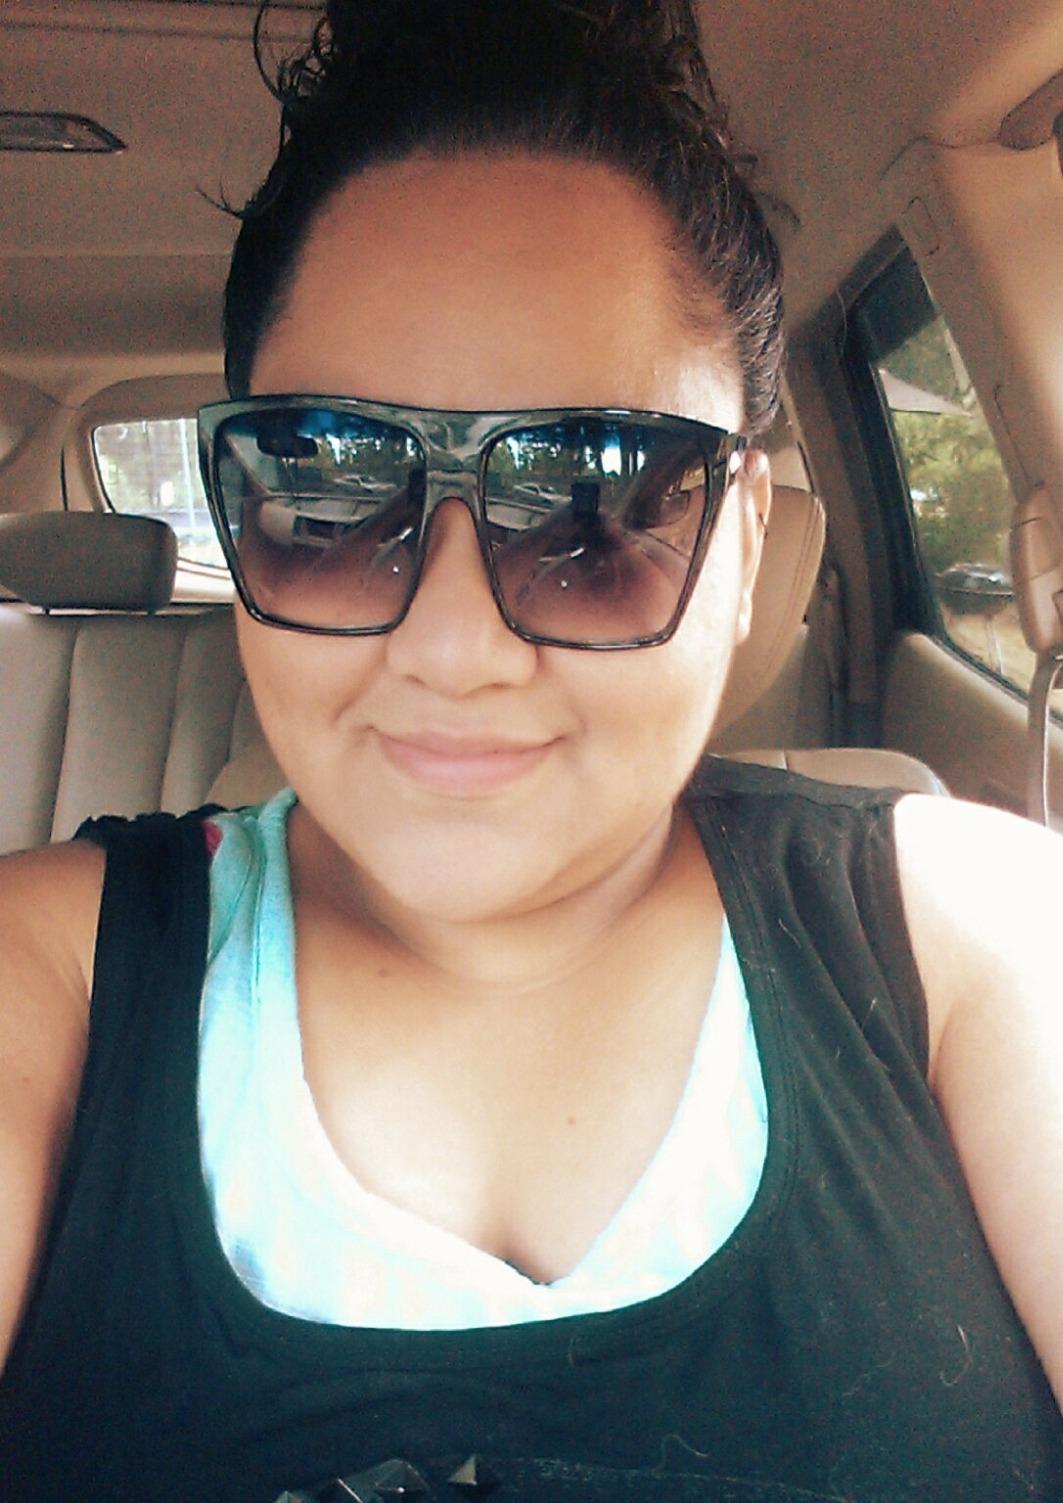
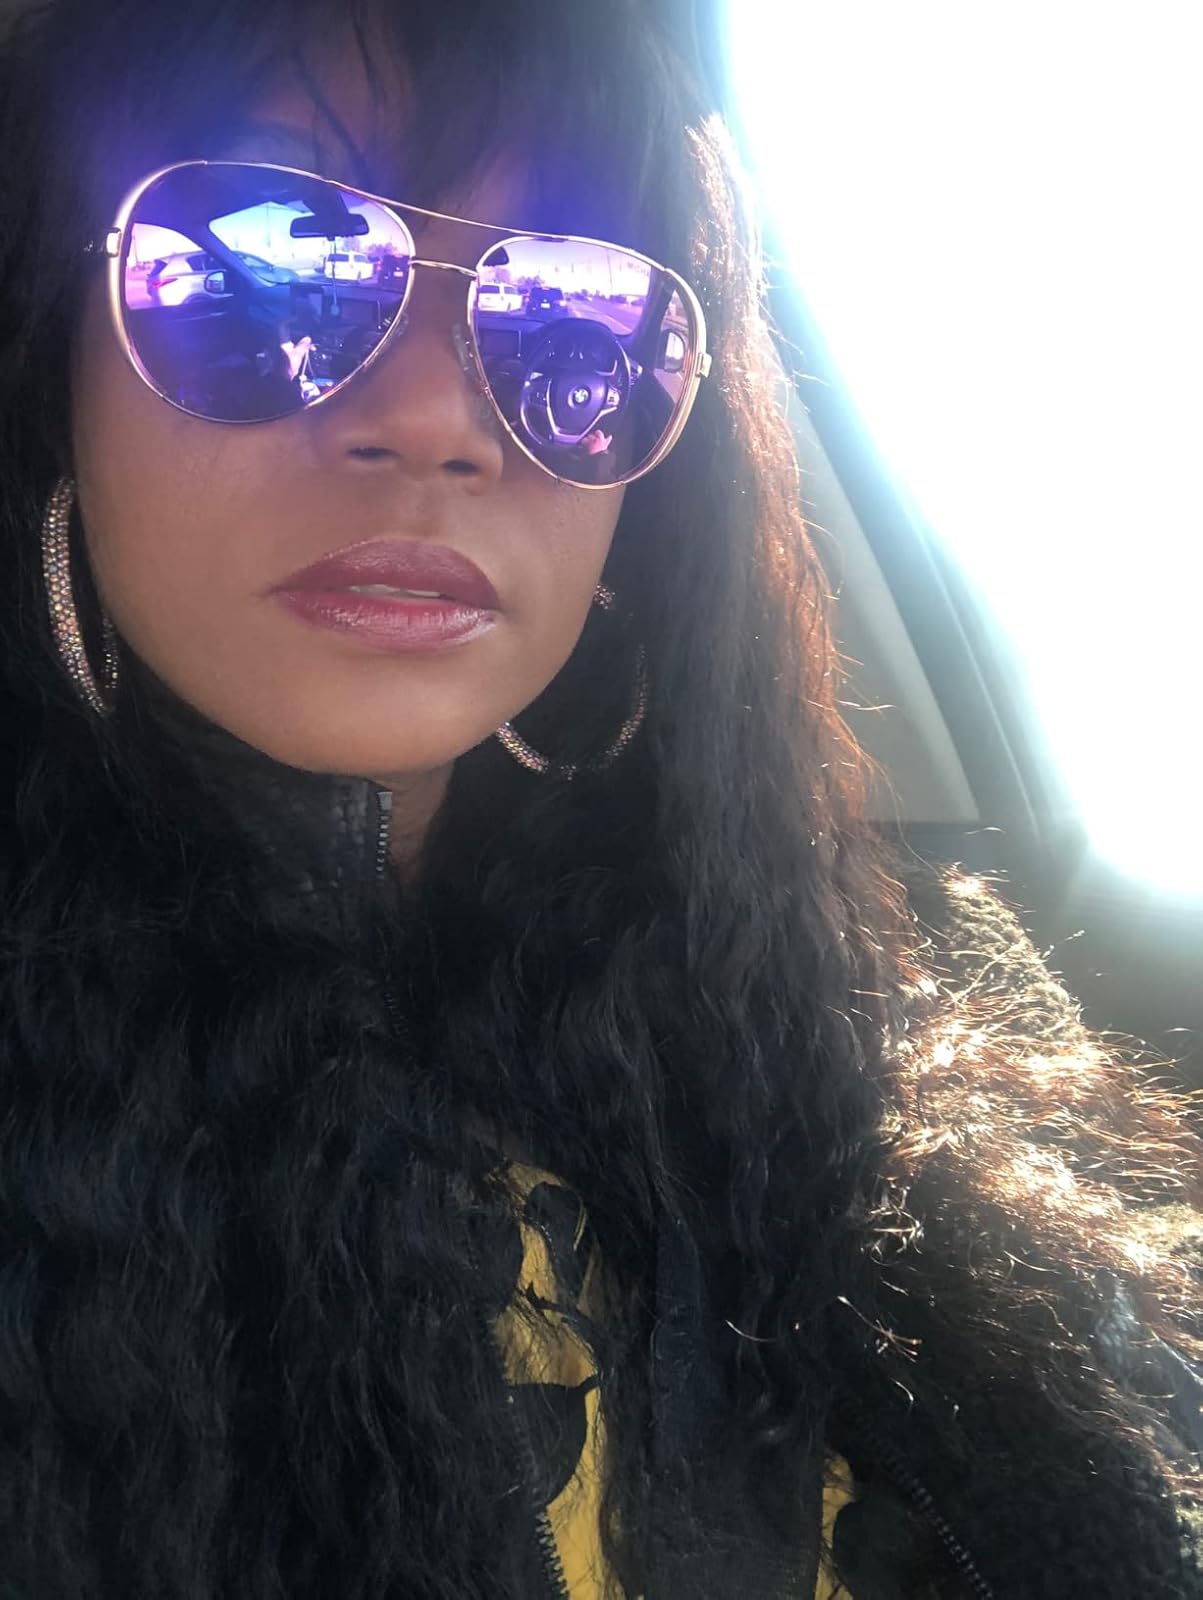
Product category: accessories_sunglasses
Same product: no